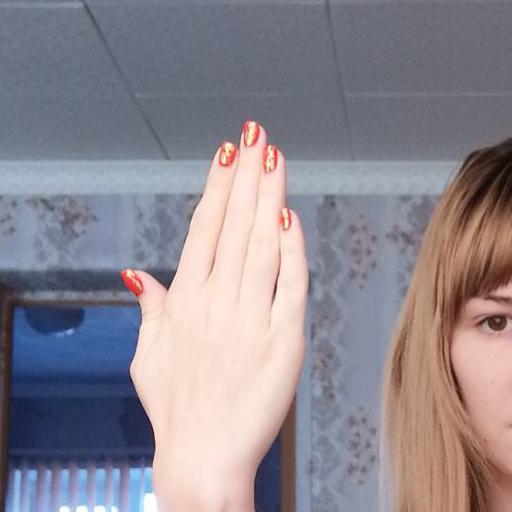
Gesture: stop_inverted